Matha (film)

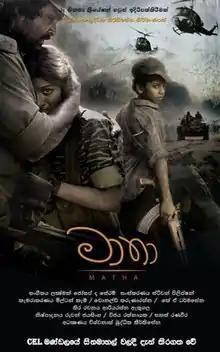
Film poster

Matha is a 2012 Sri Lankan Sinhala and Tamil romantic war film directed by Boodee Keerthisena and co-produced by Ruwan Jayasingha, Sanath Ranaweera and Vijaya Rathnayake. It stars Darshan Dharmaraj and Yasodha Radhakrishnan in lead roles along with Thumindu Dodantenna and Raja Ganeshan. Music composed by Lakshman Joseph De Saram. It is the 1244th film in the Sri Lankan cinema.